Félix de Avelar Brotero

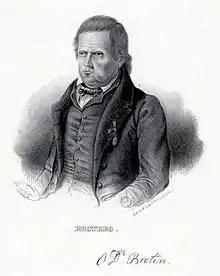

Félix de Avelar Brotero (25 November 1744 – 4 August 1828) was a Portuguese botanist and professor. He fled to France in 1788 to escape persecution by the Portuguese Inquisition, and there published his "Compendio de Botanica" in order to earn his living. It immediately established his reputation as a botanist, and upon his return to Portugal in 1790 he was given the chair of botany and agriculture at the University of Coimbra. His two best known works, "Flora lusitanica", 1804, and "Phytographia Lusitaniae selectior", 1816–1827, were the first lengthy descriptions of native Portuguese plants. As director of the botanical gardens at Coimbra (see Botanical Garden of the University of Coimbra) and Ajuda (Lisbon), he reorganized and enlarged them.